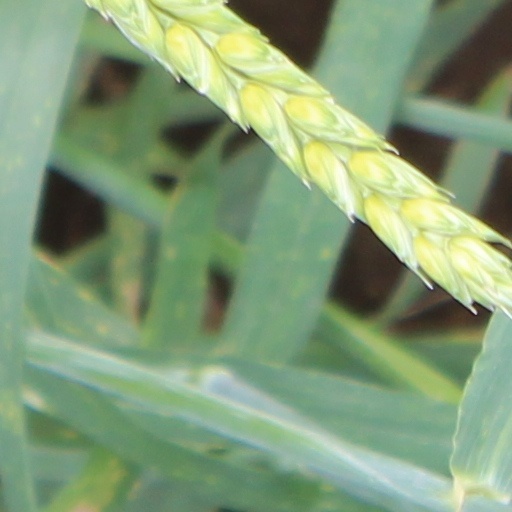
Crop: wheat